Hurricane Kilo

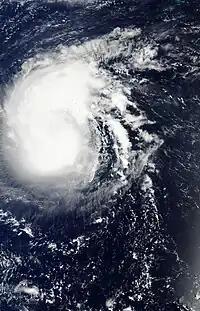
Tropical Storm Kilo intensifying on August 28, 2015.

The tropical disturbance that would become Kilo first developed on August 17, about southeast of the Big Island of Hawaii, within a broad, low-level trough. The disturbance began to move slowly northeast out of the trough on August 19 while remaining poorly organized, producing intermittent bursts of convection. The system then turned to the northwest, steered by a mid-level ridge located to its northeast. This ridge produced easterly wind shear over the disturbance, initially keeping remained poorly organized. However, a brief surge in convection and weak low-level circulation center (LLCC) developed over the system on August 20, though the two features separated later that day. As a ridge to the disturbance's north steered it more quickly to the west-northwest, wind shear relaxed over the system, allowing its LLCC to re-consolidate. The disturbance developed into a tropical depression by 6:00 UTC on August 22.